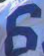
Number: 6